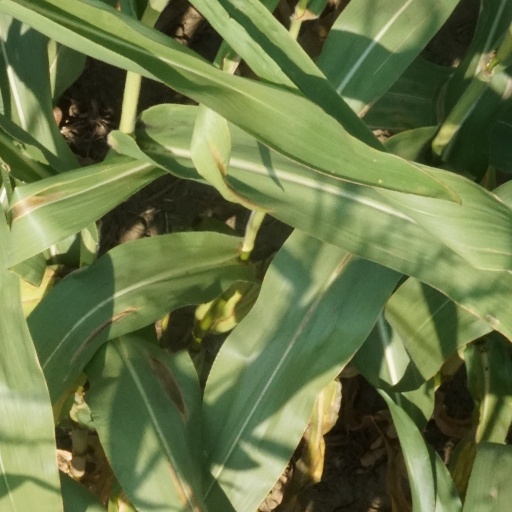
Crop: maize; corn